GMA Kapuso Foundation

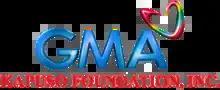
GMA Kapuso Foundation logo from 2012 to 2024

GMA Kapuso Foundation Inc. (formerly Bisig Bayan Foundation and GMA Foundation) is a socio-civic organization organized by GMA Network Inc. to facilitate social programs and outreach to the public.